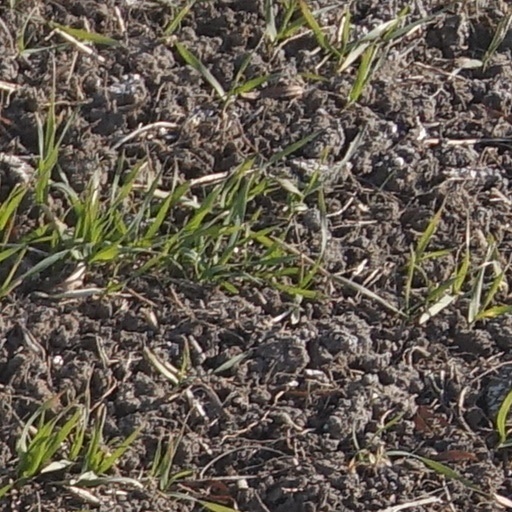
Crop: wheat